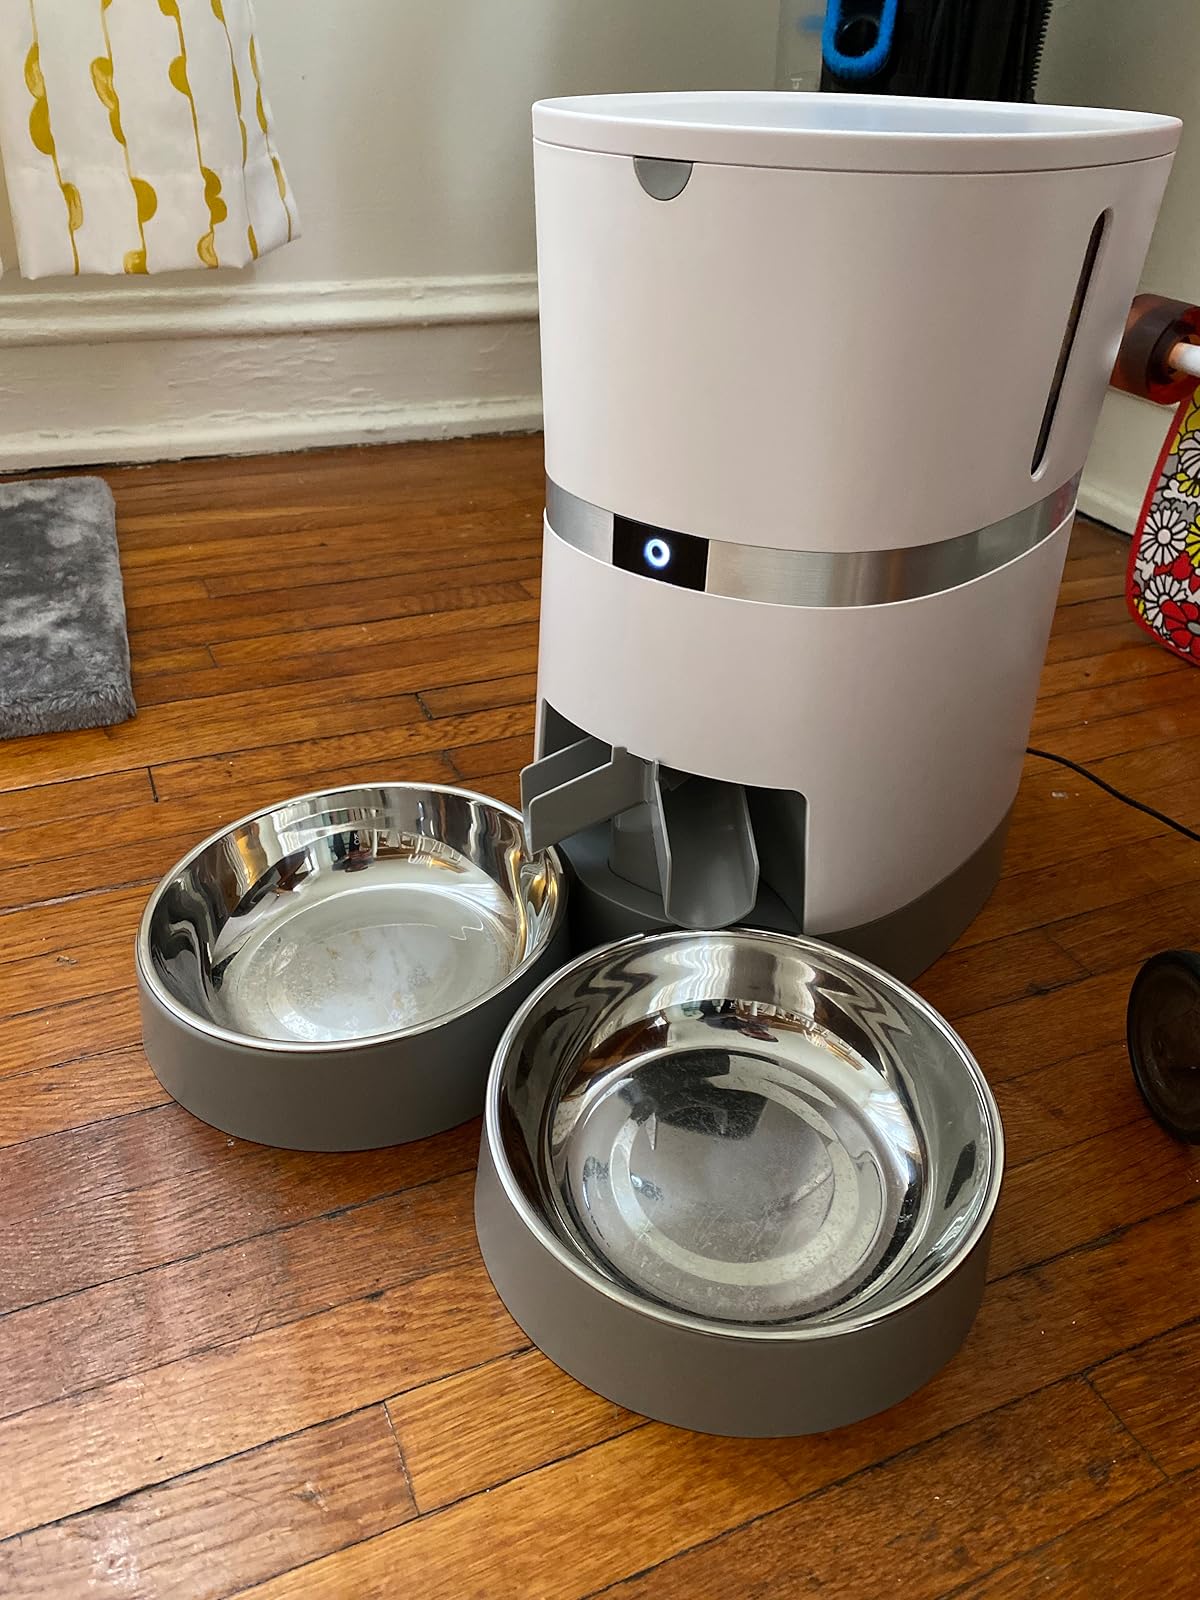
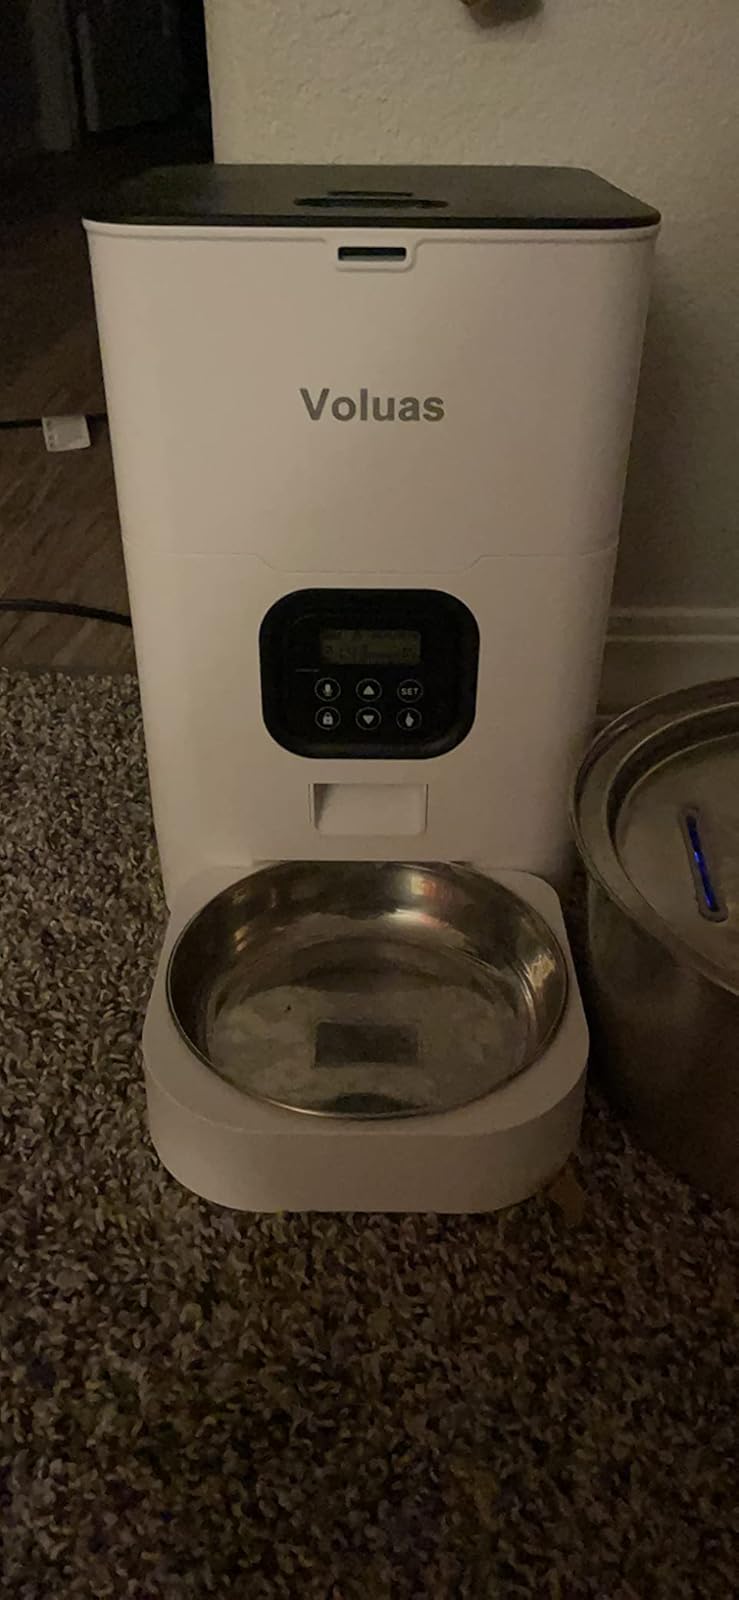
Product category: items_feeder
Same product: no